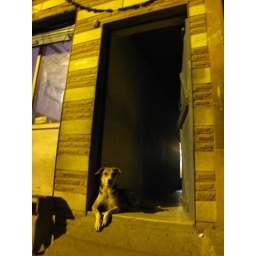
A vicious beast standing sentry outside a family home in the market in Agra.